Kaitlin Monte

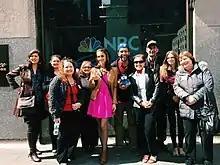
Monte poses with NBC New York trivia fans at Rockefeller Plaza, New York City

Monte's television experience began in 2012 as the interactive trivia host on WNBC's "Today in New York". The 10-minute segment aired during the 9 o'clock hour and included a timed, 10-question round of trivia supplemented by online engagement with fans through social media and an interactive chat room.